Brochet MB.70

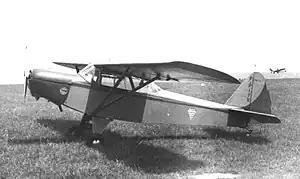
The Brochet MB.76 at Chavenay airfield near Paris in June 1967

The Brochet MB.70 was a two-seat light aircraft developed in France in the early 1950s for recreational flying and amateur construction.